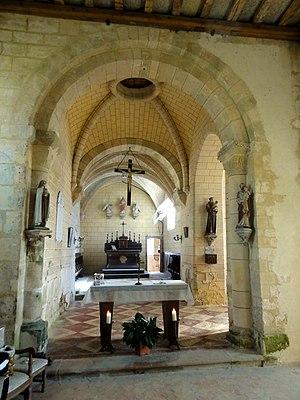
Intérieur de l'église - voir titre.
L'église Sainte-Marie-Madeleine est une église catholique paroissiale située au Perchay, en France. C'est un petit édifice de facture rustique, issu de la transformation successive d'une église romane à vaisseau unique, que l'on peut dater de la fin du XIᵉ ou du premier quart du XIIᵉ siècle. La nef avec son intéressant portail et la base du clocher avec ses deux arcades archaïques subsistent encore de cette époque, mais toutes les fenêtres ont été repercées, et la base du clocher a été voûtée d'ogives à la première période gothique. Au XIIIᵉ siècle, la chapelle de la Vierge formant croisillon a été ajoutée au sud du clocher. Après la guerre de Cent Ans, l'étage de beffroi a été refait, et le chœur roman a été remplacé par deux travées de style gothique flamboyant, et la nef a été munie d'un unique bas-côté, également située au sud. Sa voûte en berceau évoque l'architecture classique, et ne date peut-être que du XVIIᵉ siècle. L'église Sainte-Marie-Madeleine a été inscrite aux monuments historiques par arrêté du 14 décembre 1979, et la nef et le bas-côté ont bénéficié d'une restauration au début des années 1990.